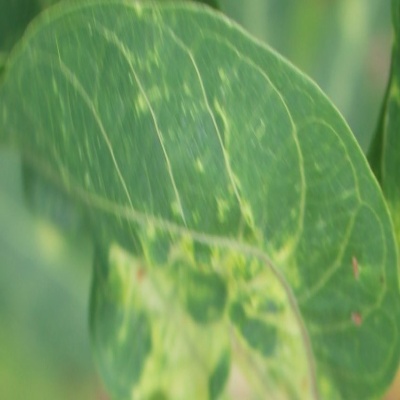
Crop: Cassava
Condition: mosaic